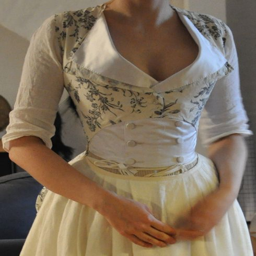
it would be cute to incorporate this style into a modern knee - length dress .